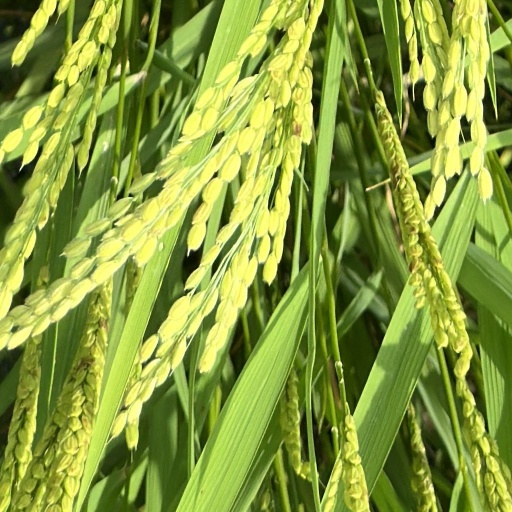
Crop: rice